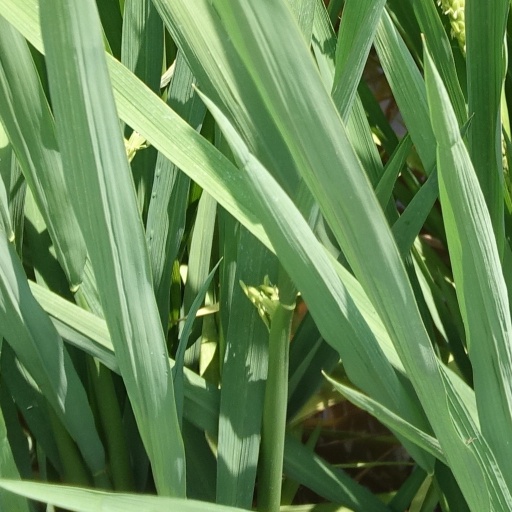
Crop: rice